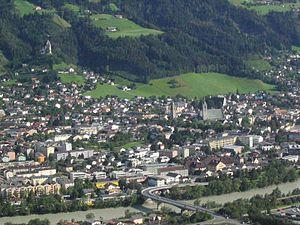
Schwaz est une commune autrichienne du Tyrol.